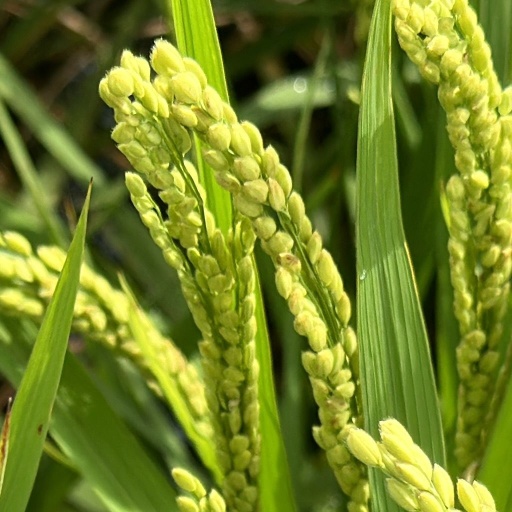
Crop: rice